Joseph Hardin Sr.

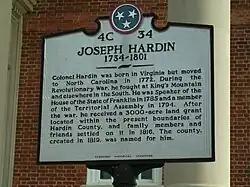
The dedication plaque for the Savannah, Hardin Co., TN courthouse which is dedicated to Col. Joseph Hardin

Two parties of settlers (totaling 26) struck out of Knoxville, Tennessee, in late spring of 1816 bound for the general area which would eventually become Savannah, Tennessee. The first party came by boat down the Tennessee River, landing in May at ""the easteward curve of the Tennessee"" at Cerro Gordo. The second, and larger, party had travelled overland and suffered from many delays. Upon the arrival of the second group, the parties finally rejoined at Johnson Creek, near present-day Savannah, Tennessee. It was now July, and the pioneers set about the laying down of the first permanent settlement by non-Native Americans in the area.